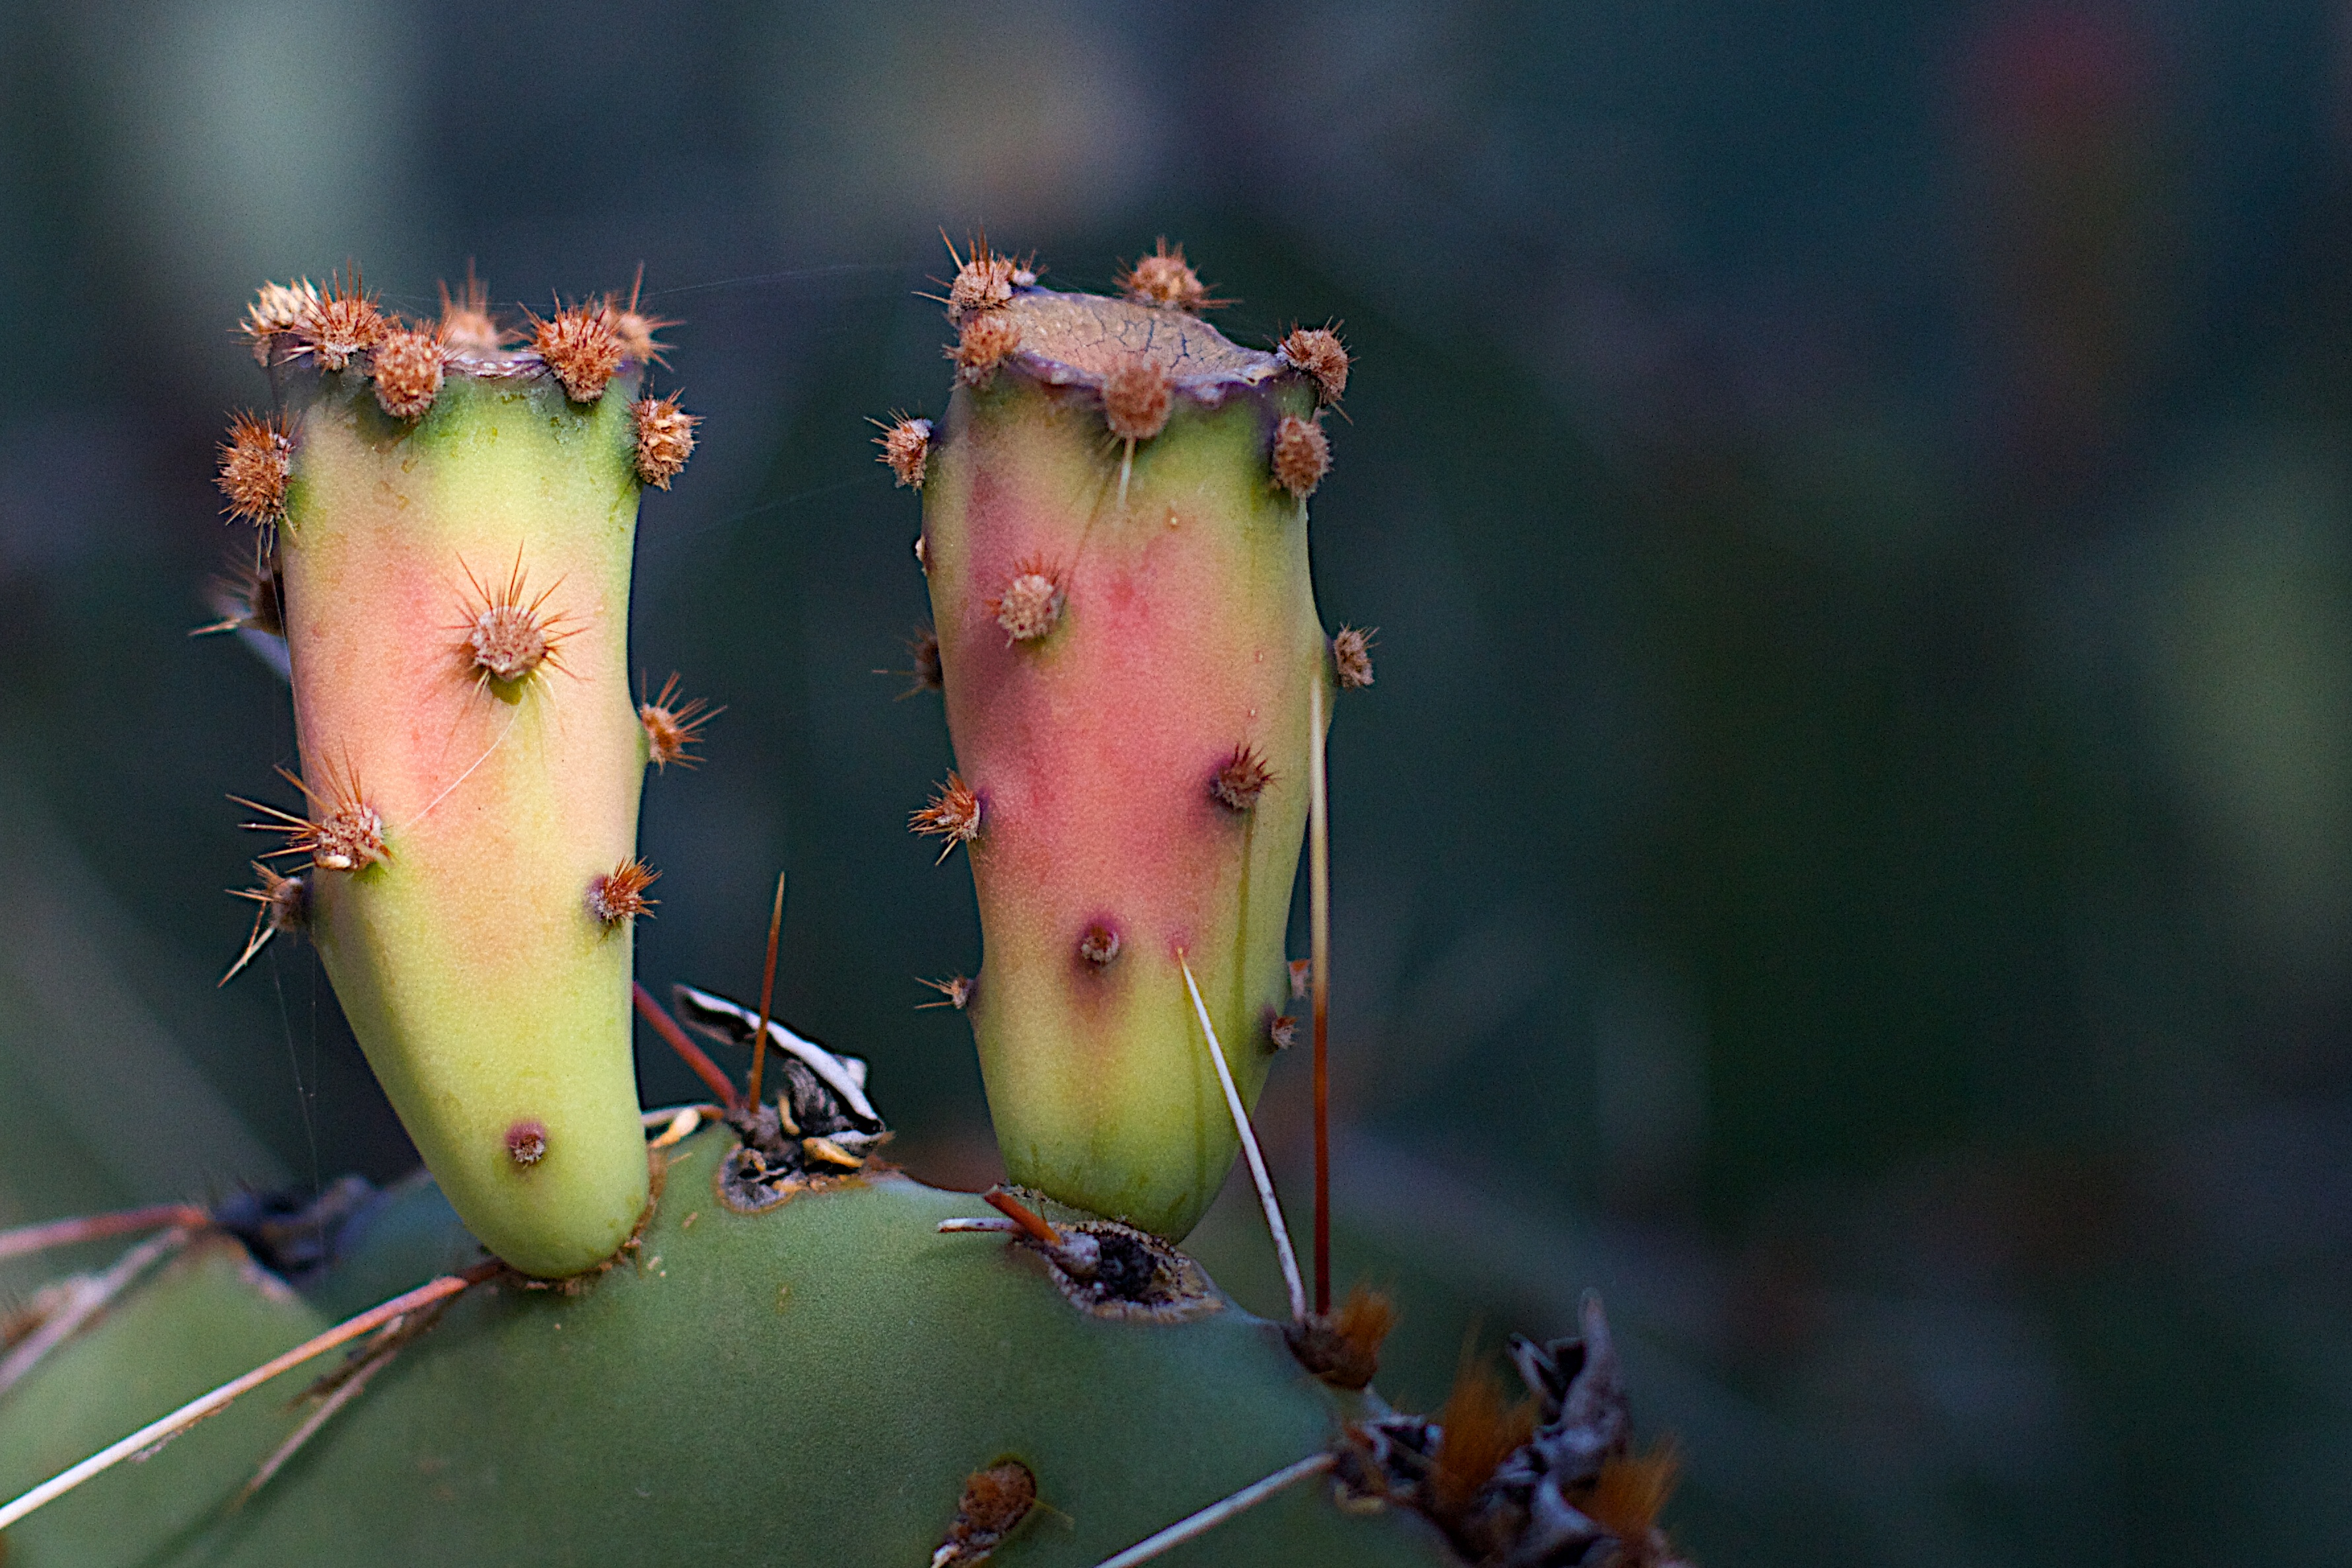
nature, branch, cactus, plant, photography, leaf, flower, green, botany, flora, fauna, close up, 2016366, macro photography, flowering plant, plant stem, land plant, thorns spines and prickles